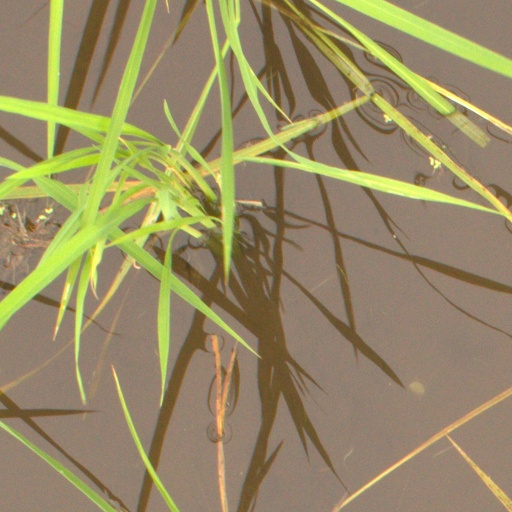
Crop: rice